Evolution of a Filipino Family

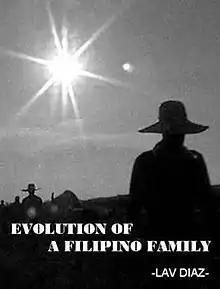

Evolution of a Filipino Family is a Filipino film co-produced, edited, written and directed by Lav Diaz. At 624 minutes (10 hours and 24 minutes), it is the fourth longest films ever made at the time of its release. It earned Diaz international critical acclaim by critics, noted for introducing many of Diaz' cinematic trademarks including the runtime.